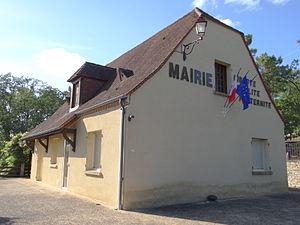
Mairie de Saint-André-d'Allas
Saint-André-d'Allas est une commune française située dans le département de la Dordogne, en région Nouvelle-Aquitaine.